Der Fuchs war damals schon der Jäger

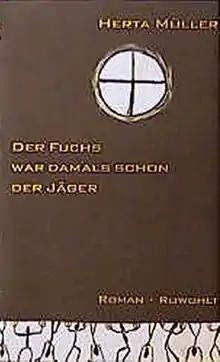
First edition

Der Fuchs war damals schon der Jäger ("The Fox Was Ever the Hunter") is a book by Nobel Prize-winning author Herta Müller. "Der Fuchs war damals schon der Jäger" is a novelization of the script for the film "Der Fuchs der Jäger", which was produced alongside of Harry Merkel. "Der Fuchs war damals schon der Jäger" was first published in 1992 and is read as if it were a film, because Herta Müller wholly retains its cinematic character in the piece. Happel called the book "emotionless" and "objective".